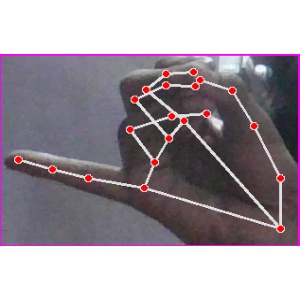
अक्षर: च